Oil tanker

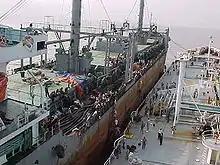
Tankers may carry unusual cargoes – such as grain – on their final trip to the scrapyard.

In 2005, the average age of oil tankers worldwide was 10 years. Of these, 31.6% were under 4 years old and 14.3% were over 20 years old. In 2005, 475 new oil tankers were built, accounting for . The average size for these new tankers was . Nineteen of these were VLCC size, 19 were Suezmax, 51 were Aframax, and the rest were smaller designs. By comparison, , , and worth of oil tanker capacity was built in 1980, 1990, and 2000 respectively.